Ojibwe religion

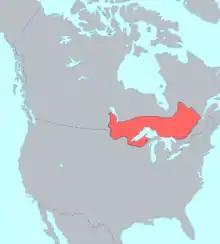
Map highlighting the distribution of Ojibwe people at the time of European contact

The Ojibwe are an Algonquian-speaking people. Together with the Odawa (Ottawa) and Potawatomi nations, they form a confederation called the Three Fires. The term "Ojibwe" was adopted as a collective noun in the nineteenth century, and probably derives from the Algonquian word "ojib" ('puckered up'), often interpreted as a reference to the puckered seam on the moccasin shoes traditionally worn by Ojibwe people. The alternative spelling "Ochipwe" has also resulted in the Ojibwe sometimes being called the Chippewa, especially in the United States. Many Ojibwe refer to themselves as the Anishnaabeg, although this term usually also encompasses all Algonquian-speaking peoples, and some members of the former group prefer "Ojibwe" over "Anishnaabeg".